Top Cats

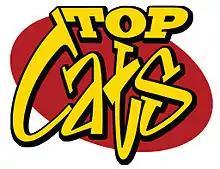
Top Cats logo

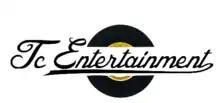
Tc Entertainment logo

At the new label, Top Cats released the Kick Down record that was recorded in King's side studio in Gnesta.